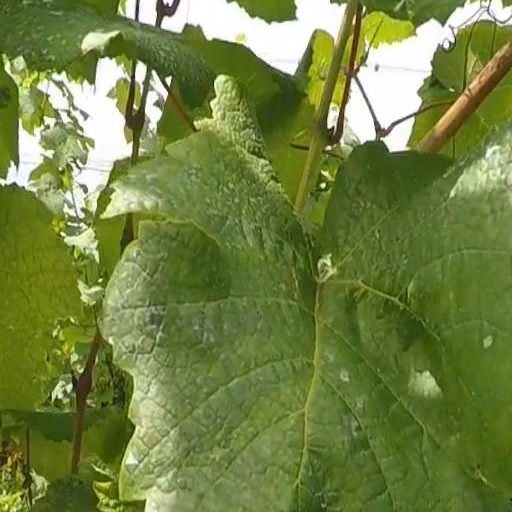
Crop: grape